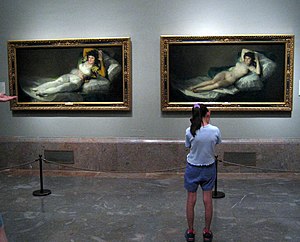
Den nøgne Maja / Et par
De to malerier, side om side
Den nøgne Maja er et oliemaleri af den spanske maler Francisco Goya. Maleriet forestiller en nøgen kvinde henslængt på en chaiselong med store puder. Det blev malet omkring 1797 til 1800 og menes at være den første klare skildring af kvindelig kønsbehåring i et stort vestligt maleri. Maleriet har været udstillet på Museo del Prado i Madrid siden 1910.